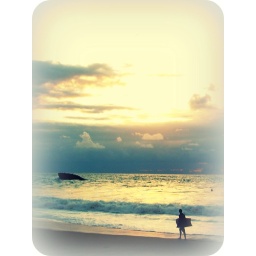
After a long day of swimming a Surfer begins his trek home during the sunset over the ocean in Biarritz, France.